Automatic tool changer

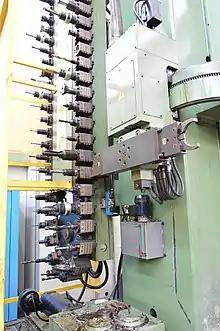
A chain-type automatic tool changer with swiveling arm and two grippers, installed on a mill

Depending on the shape of the magazine, an ATC can be of two types: 1) Drum Type changers are used when the number of tools is lower than 30. The tools are stored on the periphery of the drum.